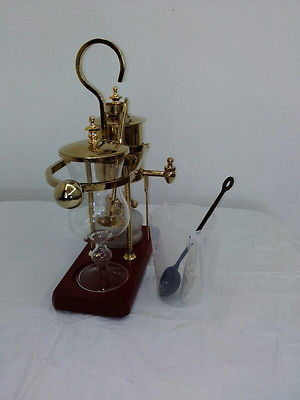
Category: coffee maker